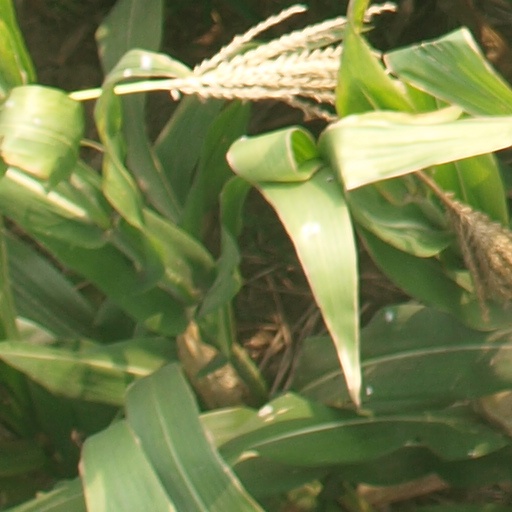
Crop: maize; corn